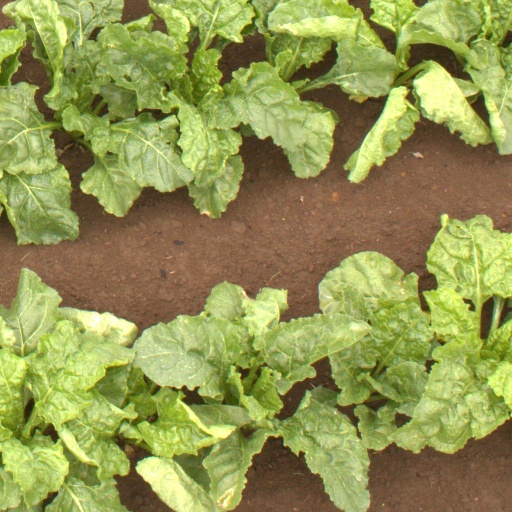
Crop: sugar beet